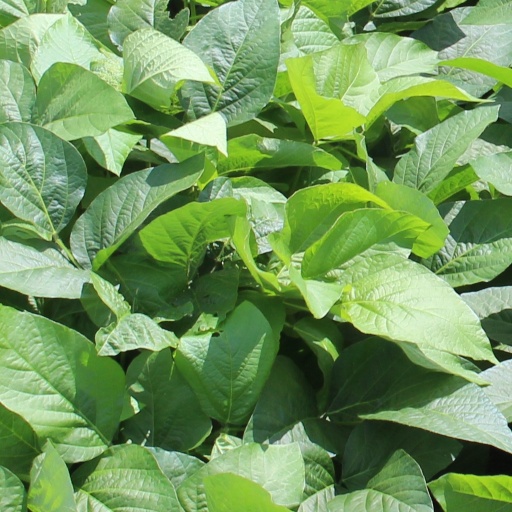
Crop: soybean